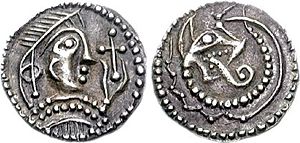
Sceatta
Sceattas var små, tykke sølvmønter møntet in England, Frisland og Jylland under tidlig vikingetid.